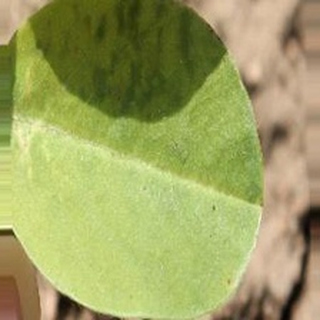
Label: groundnut_nutrition_deficiency